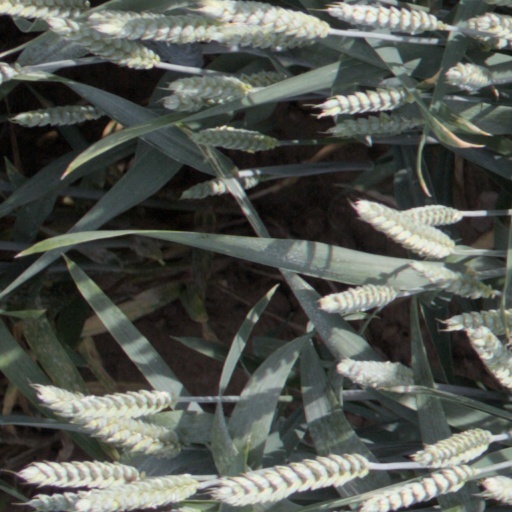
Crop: wheat